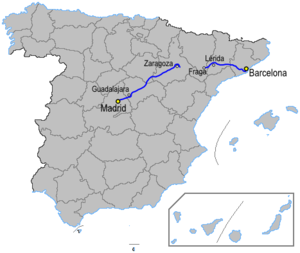
L'autoroute espagnole A-2, aussi nommée Autovía del Nordeste, est une des 6 autoroutes radiales d'Espagne qui devra à terme relier Madrid à la route française RN9 au Perthus via La Junquera, près de la frontière entre l'Espagne et la France.